Jonathan Hammond (filmmaker)

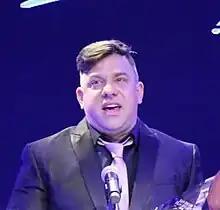
Hammond in 2019

Jonathan Brandon Hammond is an American film director, film editor, screenwriter and film producer who directed the films "Expect A Miracle: Finding Light in the Darkness of a Pandemic" (2020), "Isabel" (2018), "Kathy" (2018), "We All Die Alone" (2021), and "Fireflies in the Dusk" (2025). Hammond won the Copper Wing Award for short film directing at the Phoenix Film Festival, a Best Writing Award at San Diego International Fringe Festival, and received multiple nominations for a Pacific Southwest Emmy Award at National Academy of Television Arts and Sciences.